Hollow-core slab

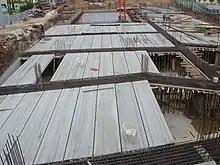
Photograph of a hollowcore assembly

A hollow core slab, also known as a voided slab, hollow core plank or simply a concrete plank is a precast slab of prestressed concrete typically used in the construction of floors in multi-story apartment buildings. The slab has been especially popular in countries where the emphasis of home construction has been on precast concrete, including Northern Europe and former socialist countries of Eastern Europe. Precast concrete popularity is linked with low-seismic zones and more economical constructions because of fast building assembly, lower self weight (less material), etc.